Agglutination (biology)

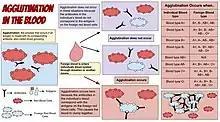
This image explains agglutination in the blood

Agglutination is the clumping of particles. The word "agglutination" comes from the Latin "agglutinare" (glueing to).